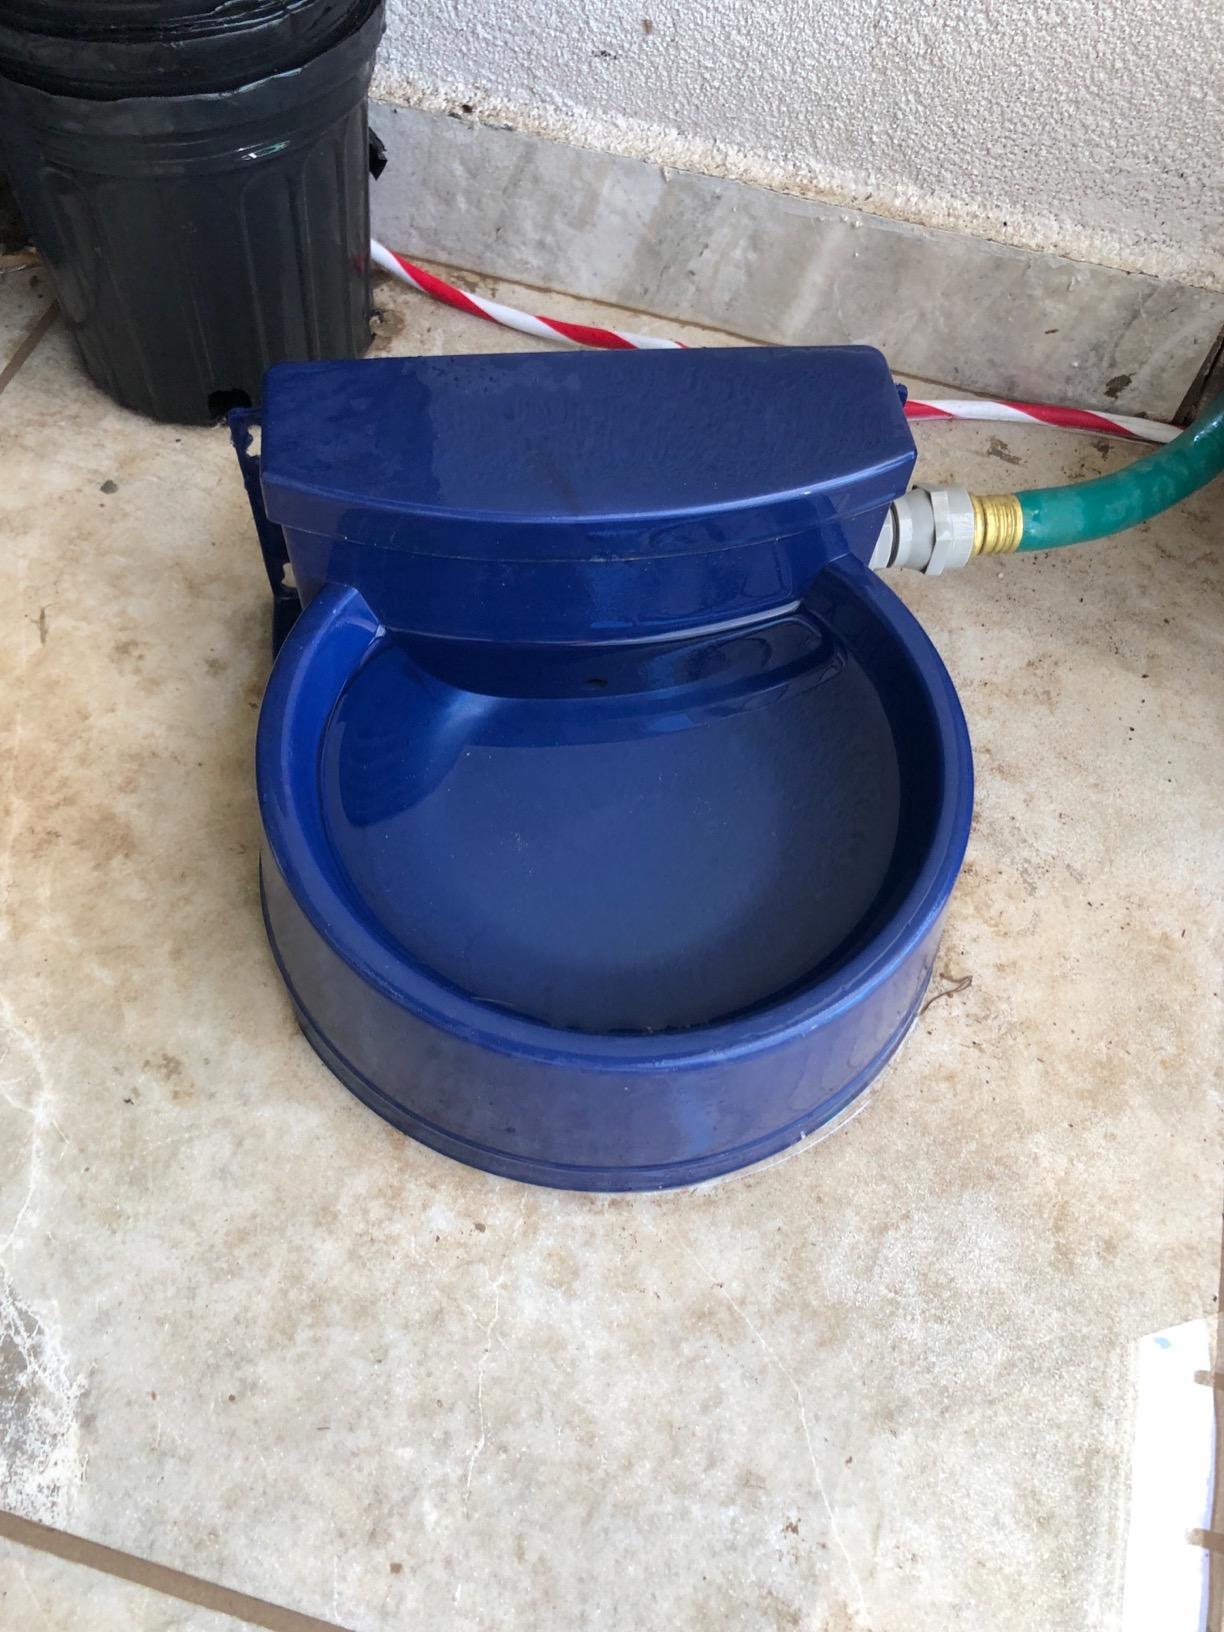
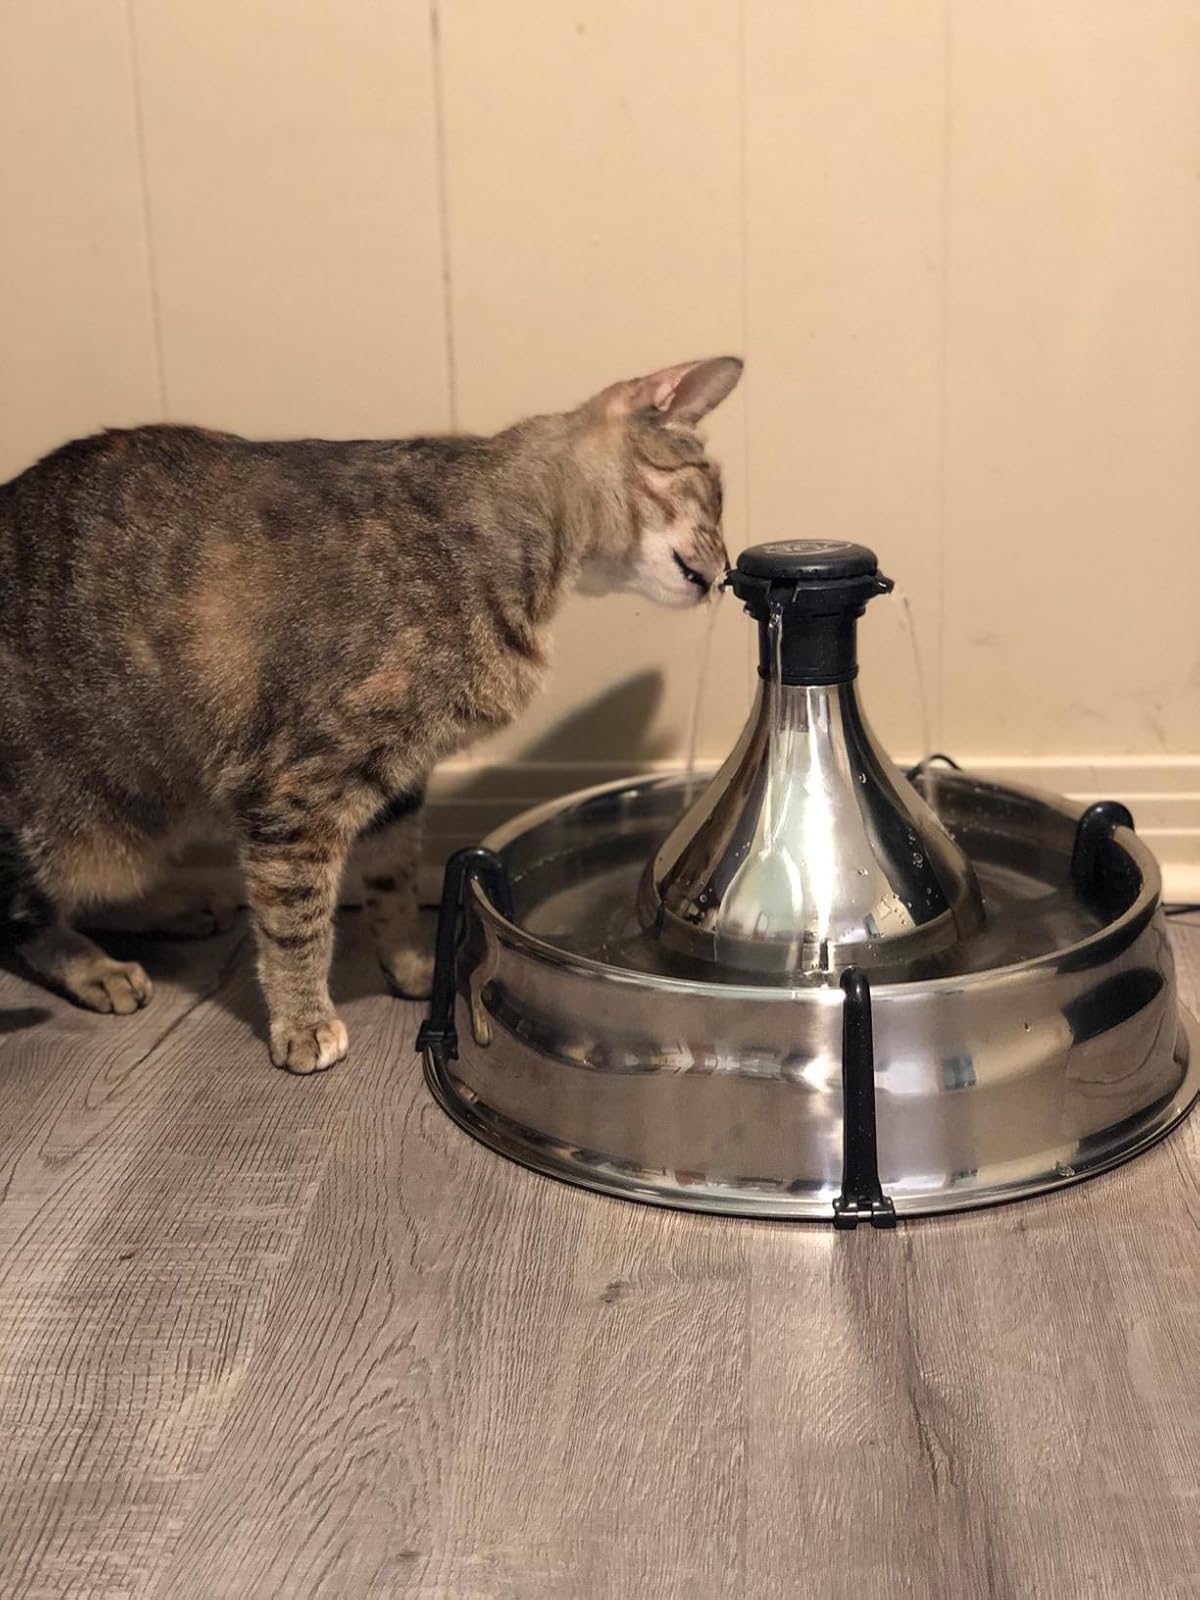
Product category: items_bowl
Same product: no